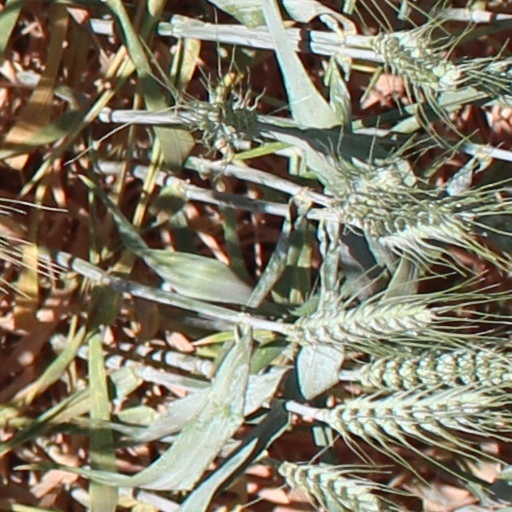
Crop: wheat